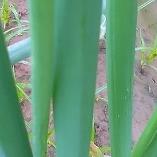
Crop: Onion
Condition: healthy-leaf